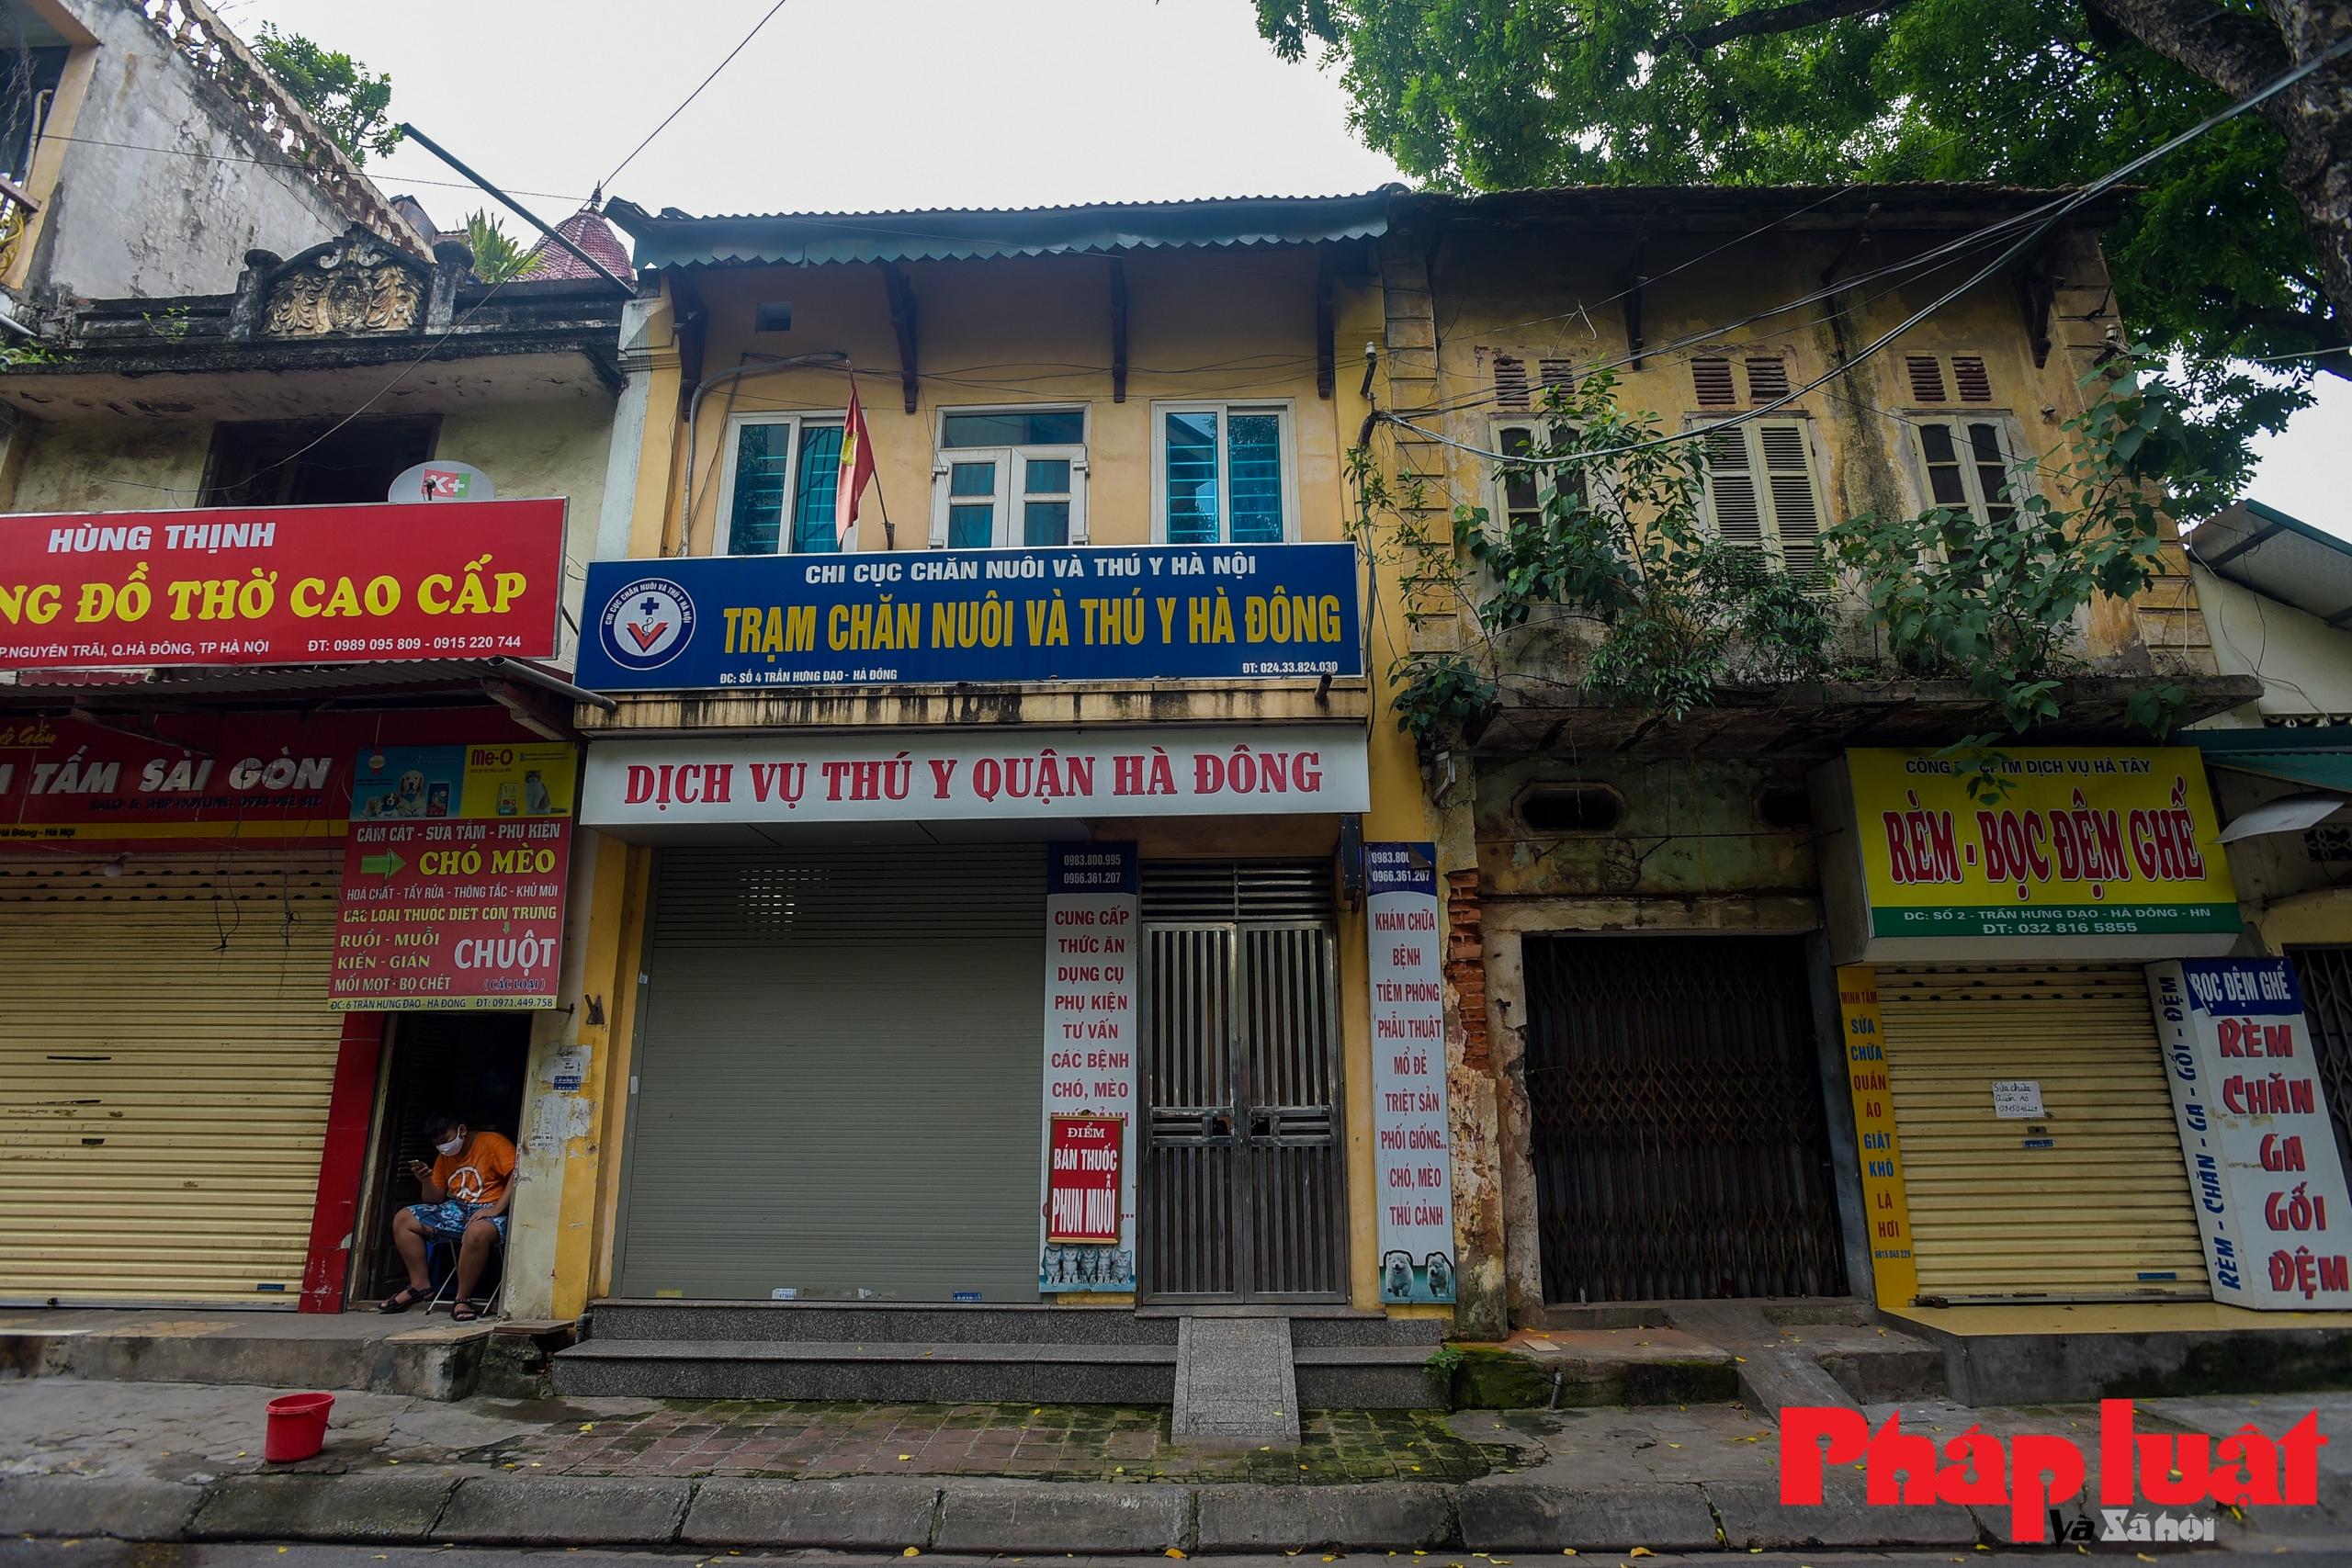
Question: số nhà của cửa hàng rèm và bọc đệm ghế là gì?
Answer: số nhà của cửa hàng là 2